Presence information

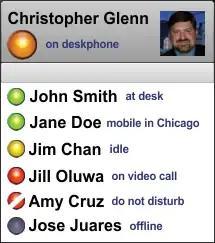
Example of Presence Information

A user client may publish a presence state to indicate its current communication status. This published state informs others that wish to contact the user of his availability and willingness to communicate. The most common use of presence today is to display an indicator icon on instant messaging clients, typically from a choice of graphic symbols with easy-to-convey meanings, and a list of corresponding text descriptions of each of the states. Even when technically not the same, the "on-hook" or "off-hook" state of called telephone is an analogy, as long as the caller receives a distinctive tone indicating unavailability or availability.